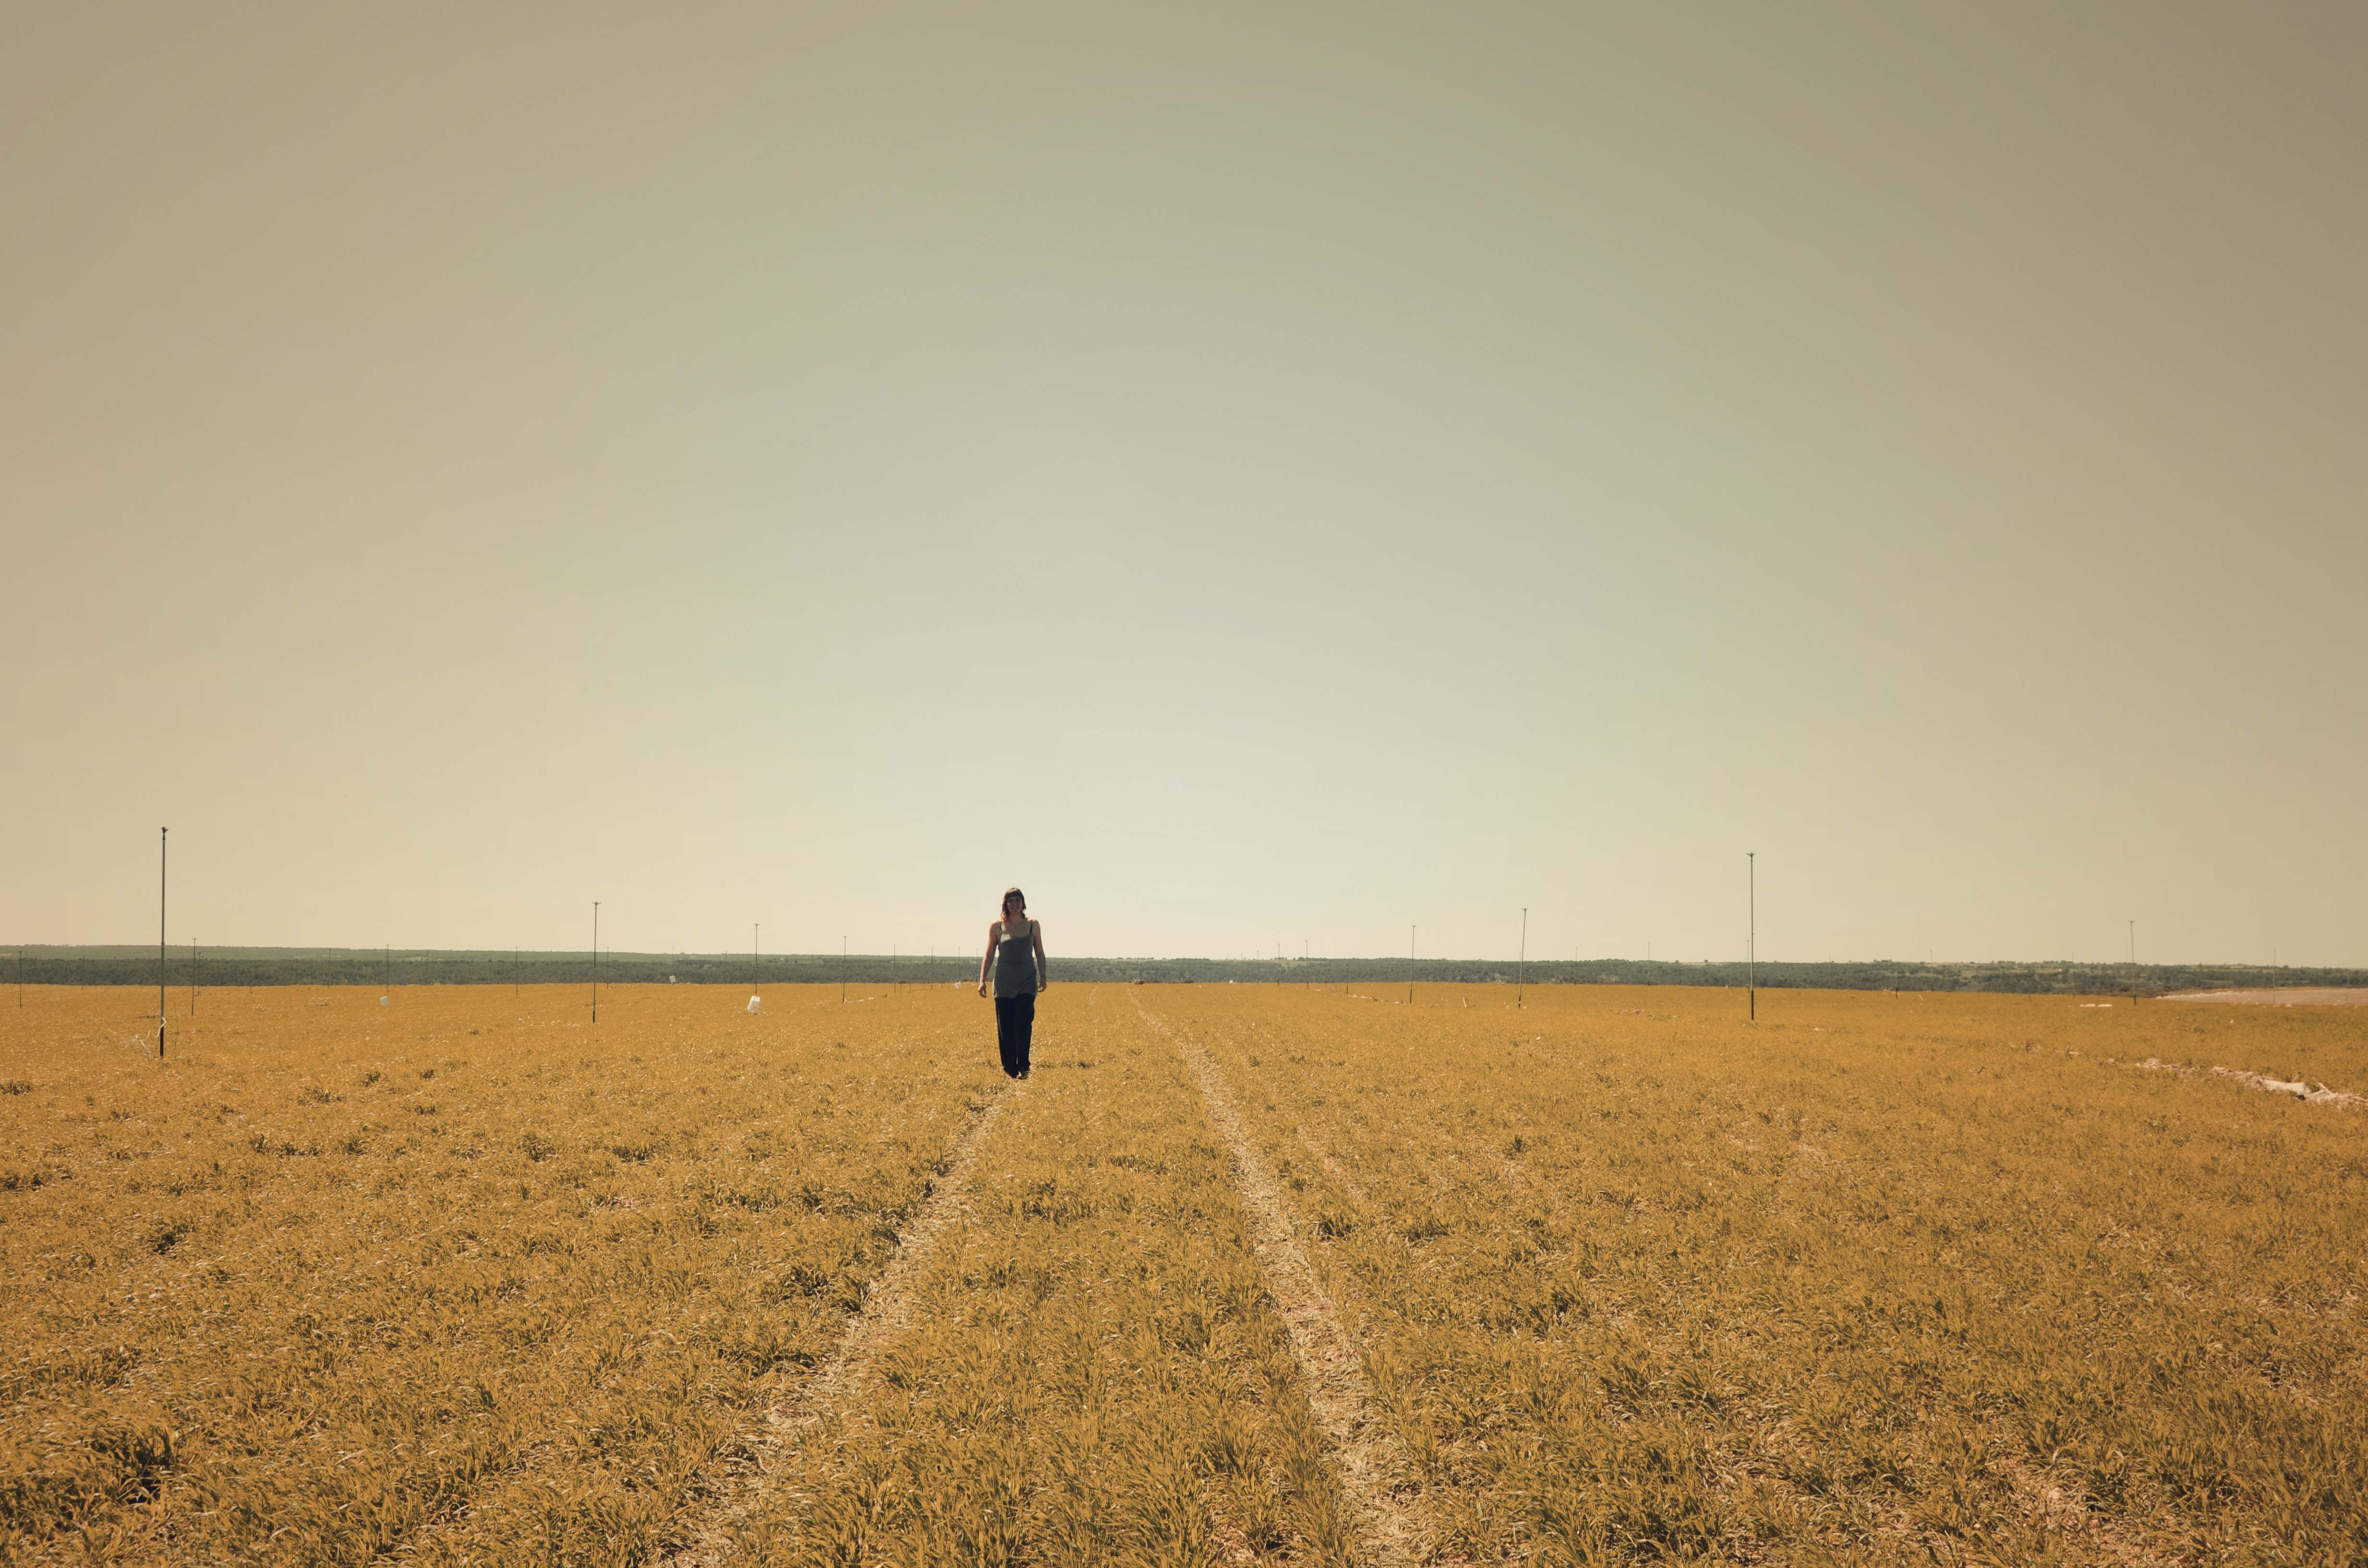
beach, landscape, sea, sand, horizon, sky, field, prairie, sunlight, morning, wind, crop, agriculture, plain, rural area, natural environment, atmospheric phenomenon, grass family